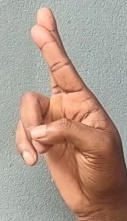
ASL sign: R